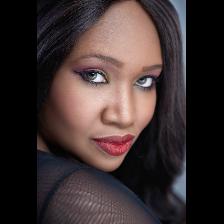
Label: Human